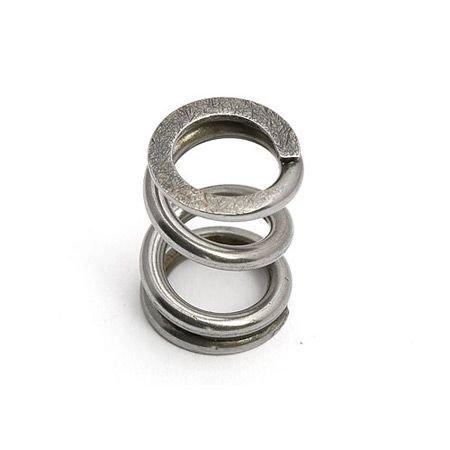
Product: Team Associated 9739 Slipper Spring B44
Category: Toys & Games | Hobbies | Remote & App Controlled Vehicles & Parts | Remote & App Controlled Vehicle Parts
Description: INCLUDES: One Slipper Clutch Spring.
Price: $6.47
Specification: ProductDimensions:3.2x1.8x0.5inches|ItemWeight:0.16ounces|ShippingWeight:0.32ounces(Viewshippingratesandpolicies)|DomesticShipping:ItemcanbeshippedwithinU.S.|InternationalShipping:ThisitemcanbeshippedtoselectcountriesoutsideoftheU.S.LearnMore|ASIN:B000VIVE5G|Itemmodelnumber:ASCC9739|Manufacturerrecommendedage:15yearsandup